Eyepiece

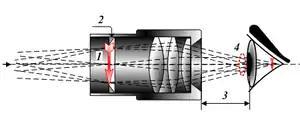
The eye relief: 1 Real image; 2 field diaphragm; 3 eye relief; 4 exit pupil. The eyepiece is an Abbe ("ortho") design.

The eye needs to be held at a certain distance behind the eye lens of an eyepiece to see images properly through it. This distance is called the eye relief. A larger eye relief means that the optimum position is farther from the eyepiece, making it easier to view an image. However, if the eye relief is too large it can be uncomfortable to hold the eye in the correct position for an extended period of time, for which reason some eyepieces with long eye relief have cups behind the eye lens to aid the observer in maintaining the correct observing position. The eye pupil should coincide with the exit pupil, the image of the entrance pupil, which in the case of an astronomical telescope corresponds to the object glass.